Time in Australia

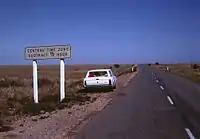
Road sign near Broken Hill

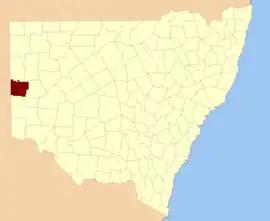
Yancowinna County in New South Wales

Unlike the rest of mainland New South Wales, Broken Hill and the surrounding region (Yancowinna County) observes Australian Central Standard Time (UTC+09:30), a time zone it shares with nearby South Australia and the Northern Territory.